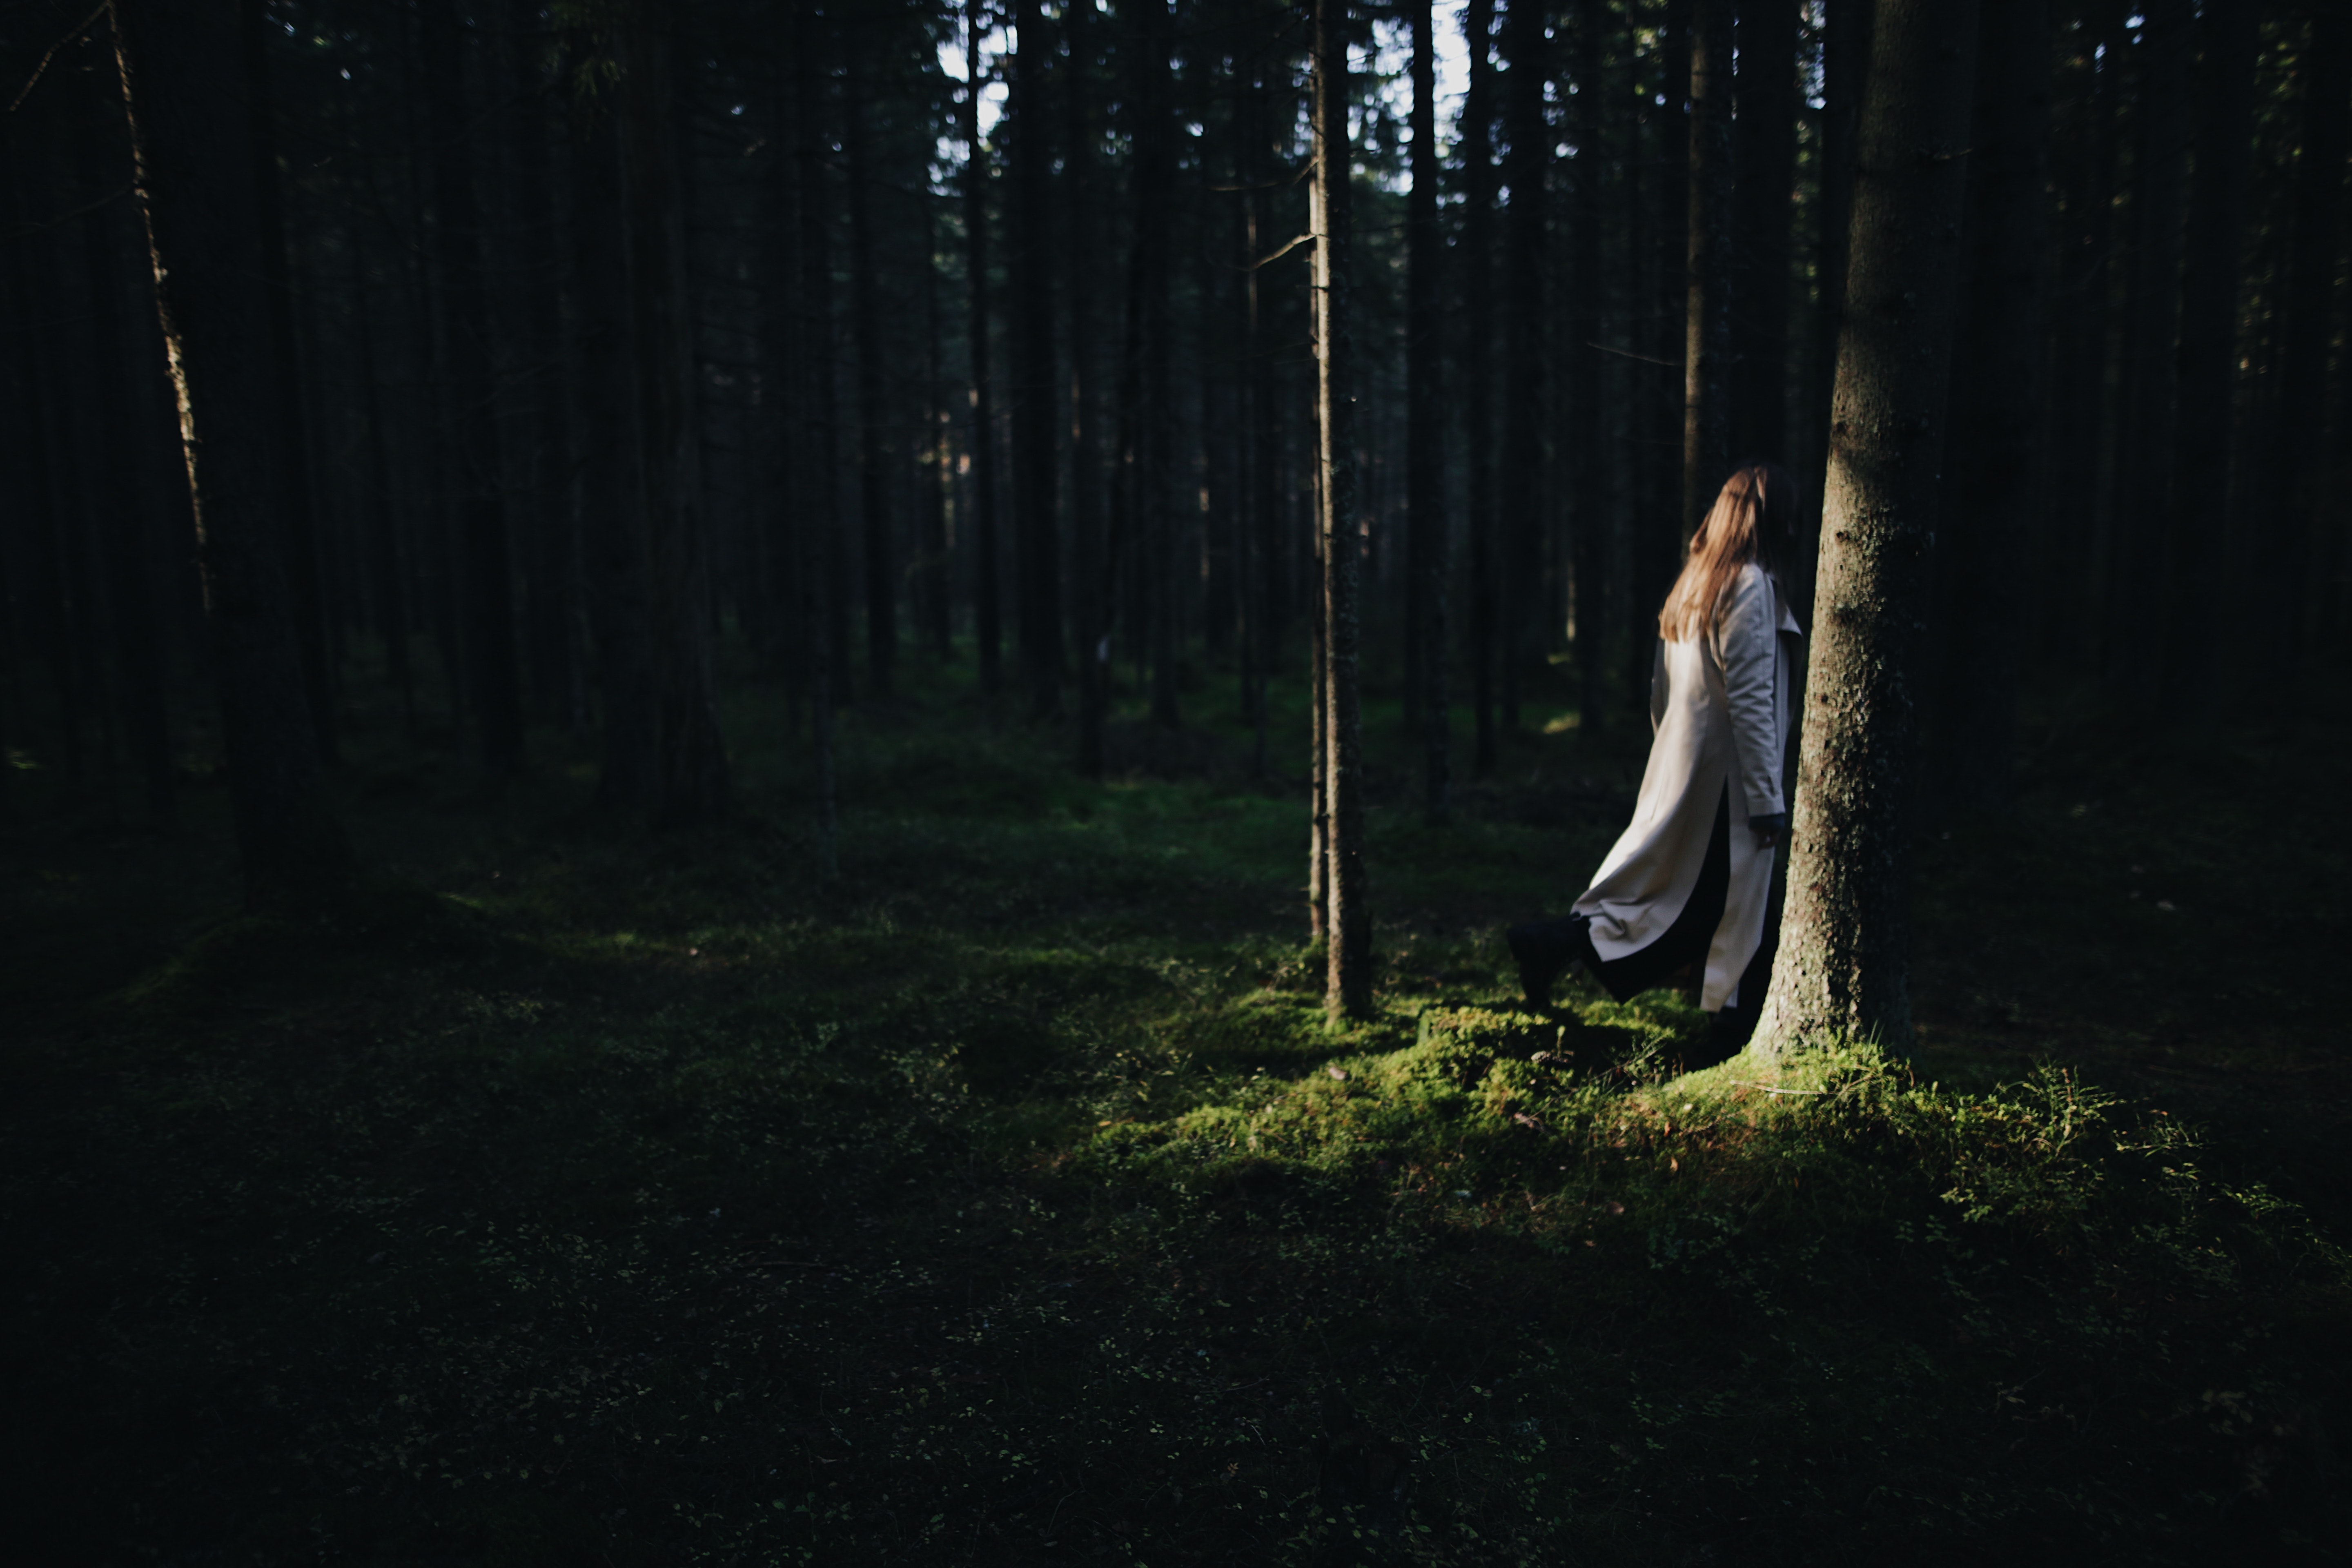
forest, tree, nature, natural environment, photograph, darkness, light, woodland, natural landscape, grass, woody plant, atmosphere, photography, branch, wood, dress, sunlight, old growth forest, night, trunk, plant, evening, temperate coniferous forest, flash photography, grove